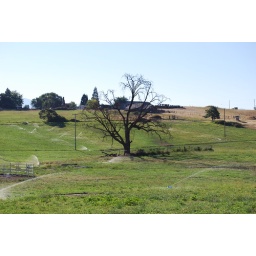
dead tree in field near Ashland.jpg